Cai Rukai

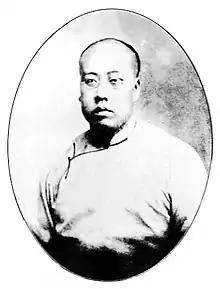
Cai Rukai

Cai Rukai (1867 – 1923) was a Chinese politician and educator of the late Qing dynasty and early Republican period.